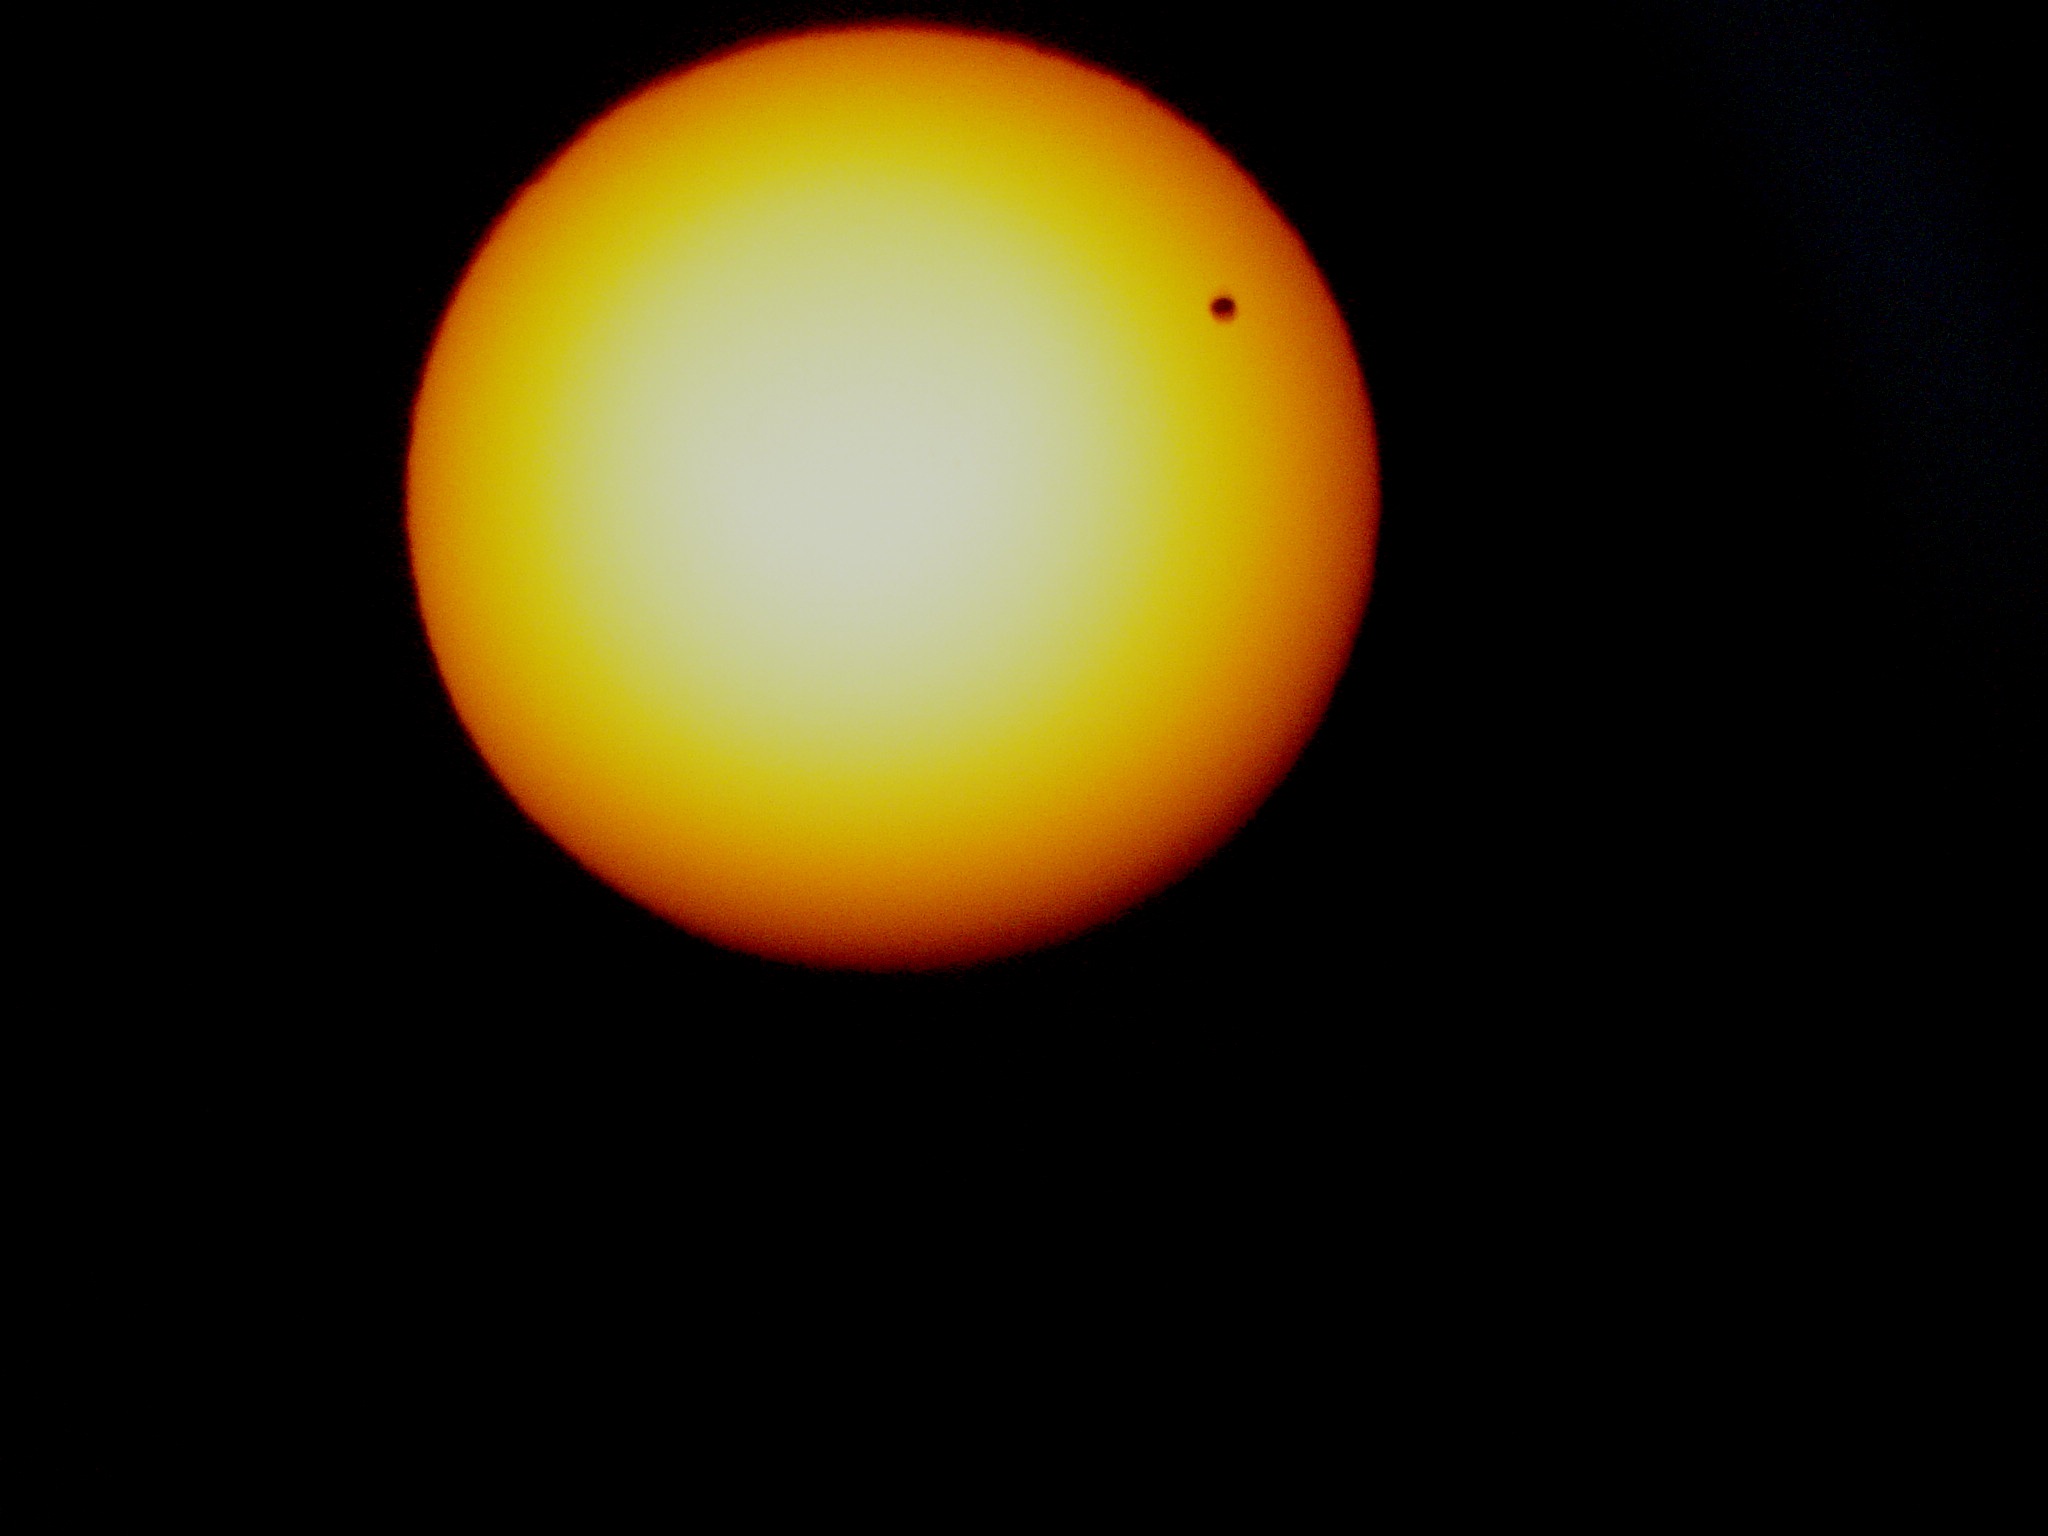
nature, sun, atmosphere, space, circle, science, astronomy, universe, celestial body, space travel, astronomical object, transit of venus